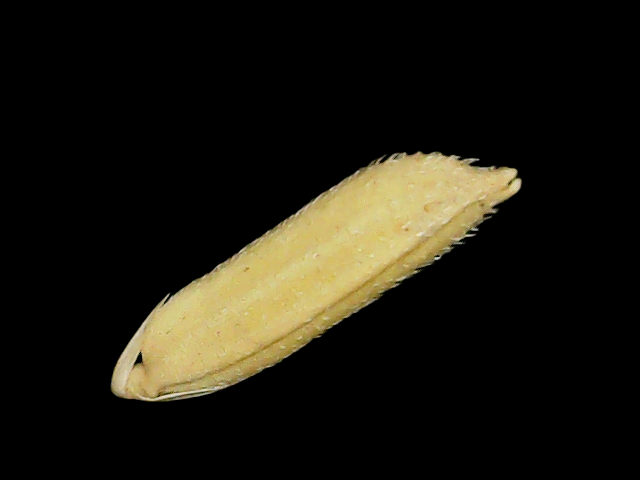
Rice variety: Binadhan26